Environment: real
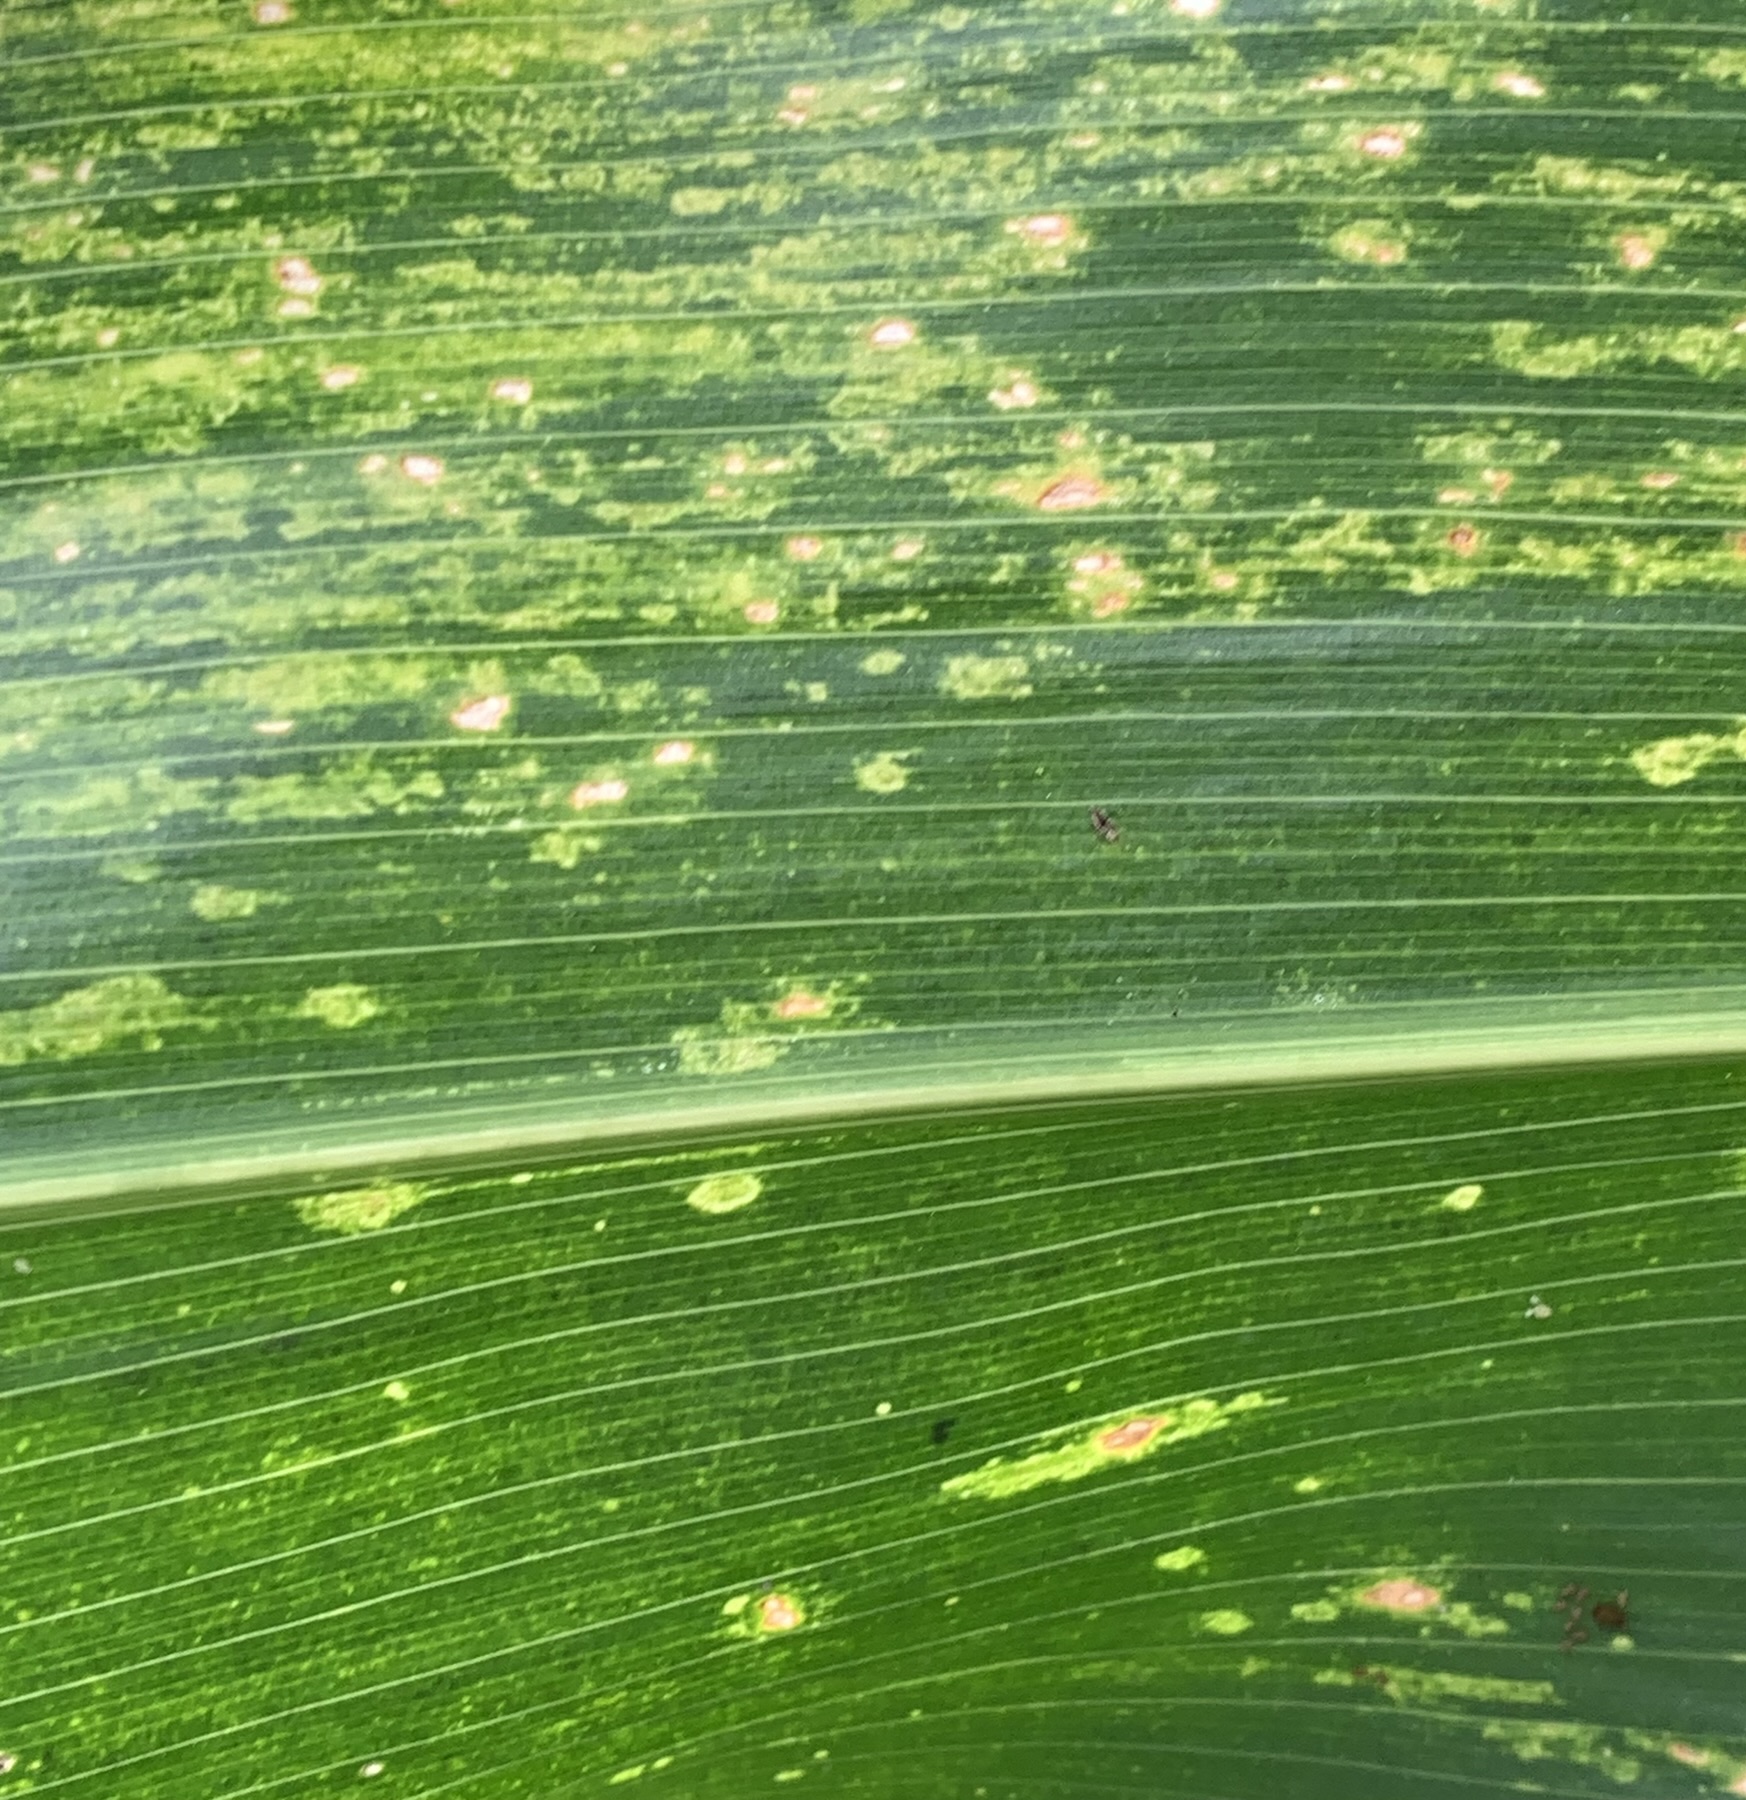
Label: lethal_necrosis